Jacques Bedout

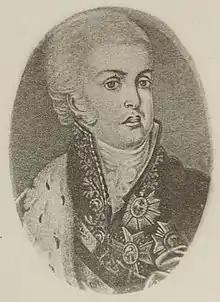

Jacques Bedout (January 13, 1751, Quebec – April 17, 1818, Pauillac) was a Canadian born naval officer who had both a merchant marine and Royal Navy career in France.